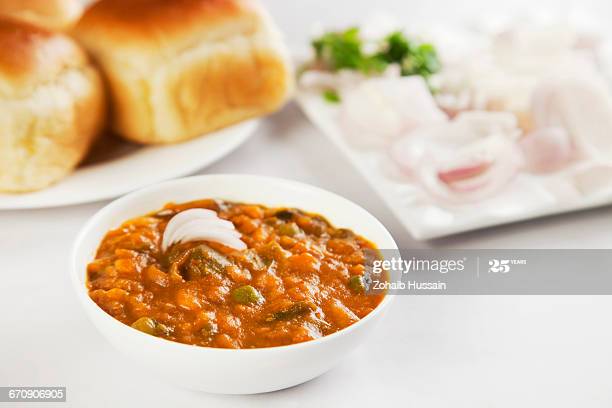
Dish: pav_bhaji